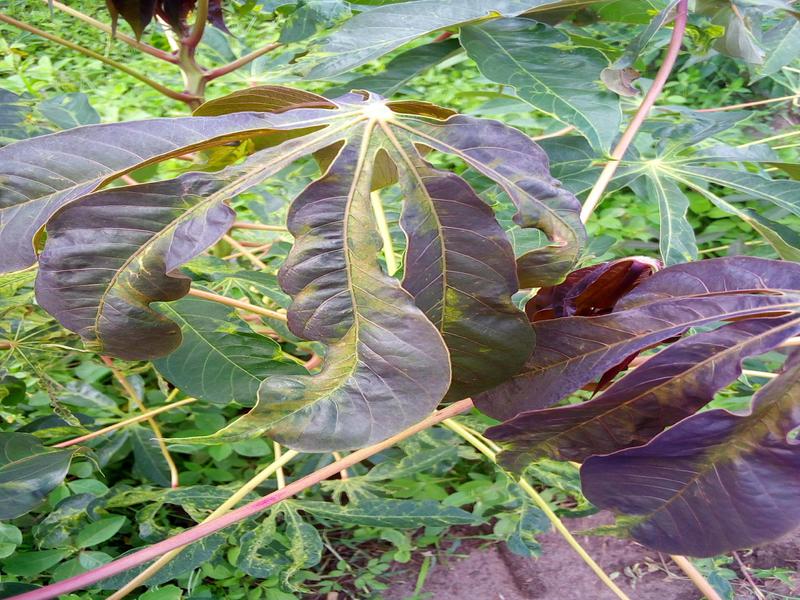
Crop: cassava
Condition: mosaic_disease